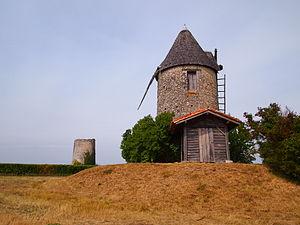
Moulin à vent de la Paille, à Bessac en Charente (inscrit, 2002)
Cet article recense les monuments historiques de la Charente, en France.